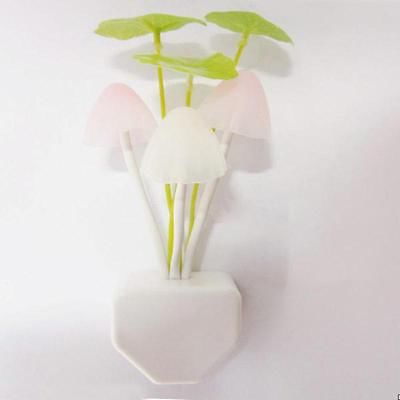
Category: lamp